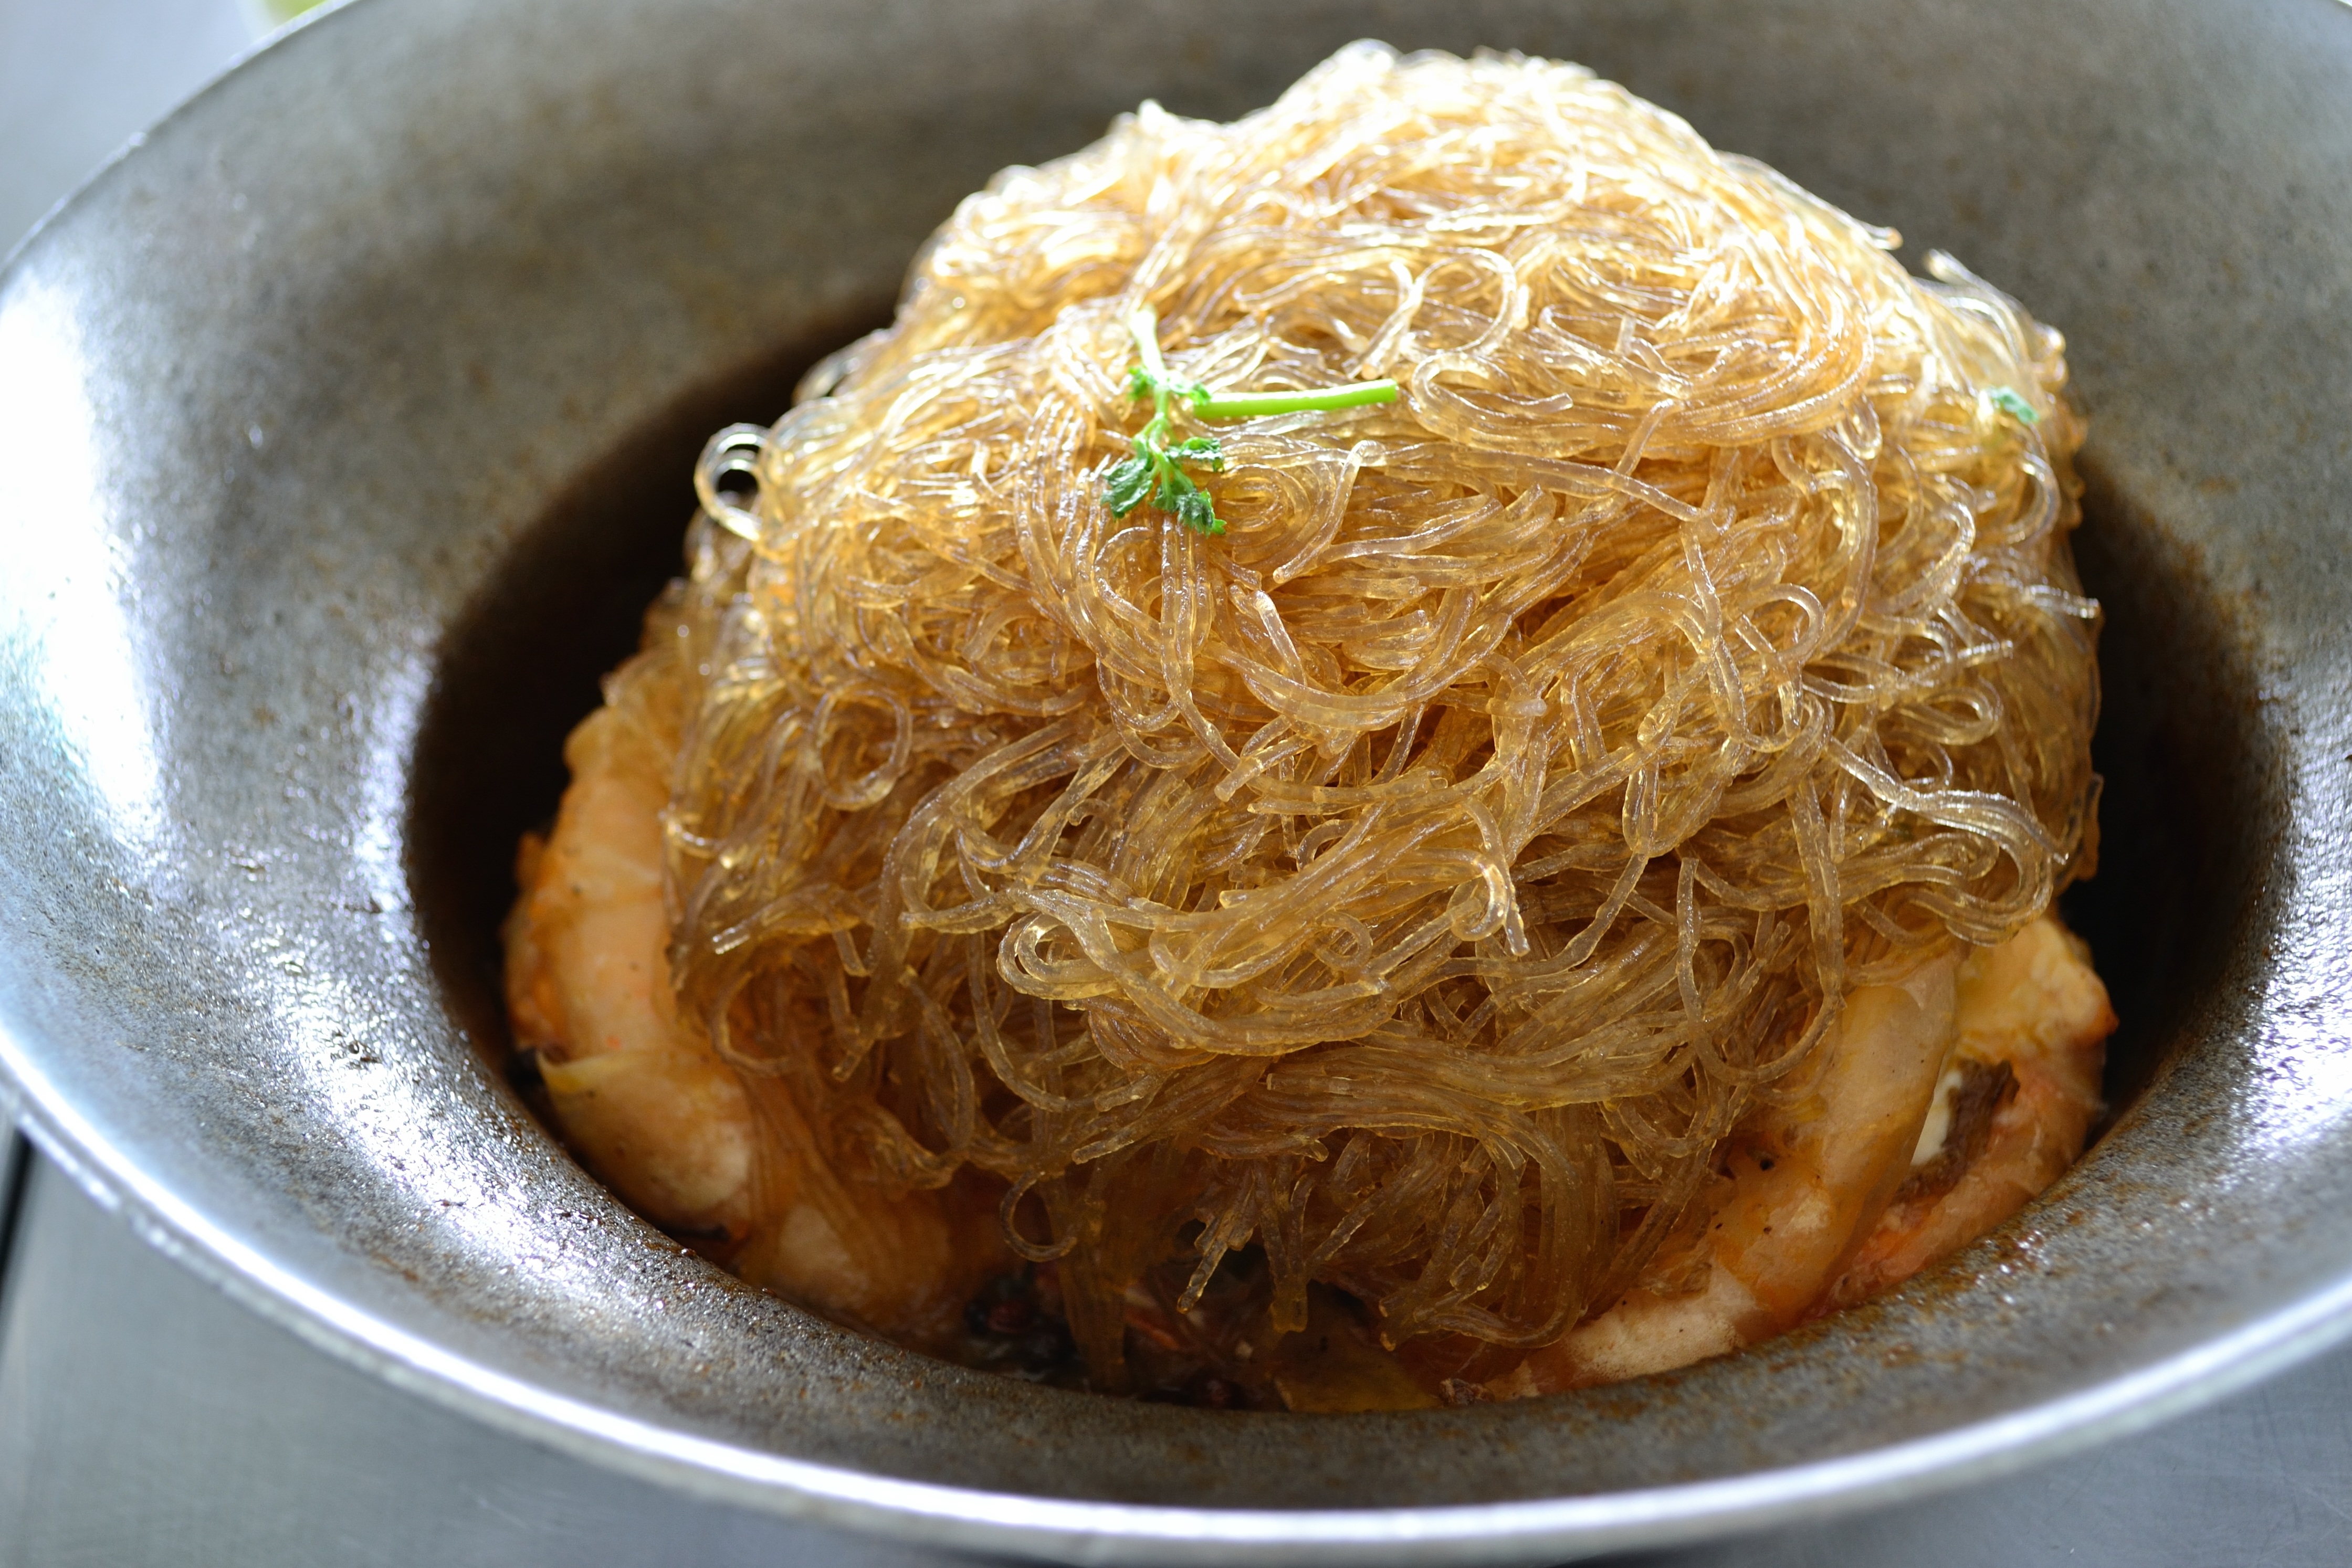
dish, food, produce, cuisine, noodle, shrimp, asian food, spaghetti, curry, foodstuff, shrimp vermicelli, thailand food, vermicelli, thai food, chinese food, fried food